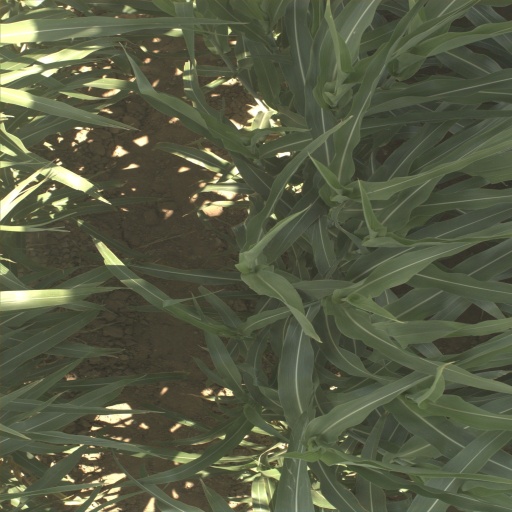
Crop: sorghum